Joan Blondell

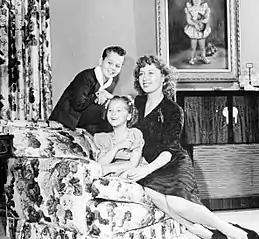
Blondell with daughter Ellen Powell and son Norman S. Powell, 1944

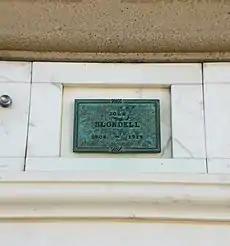
Blondell's niche in the columbarium at Forest Lawn Glendale

Blondell was married three times, first to cinematographer George Barnes in a private wedding ceremony on January 4, 1933, at the First Presbyterian Church in Phoenix, Arizona. They had one child, Norman Scott Barnes. Blondell and Barnes divorced in 1936.